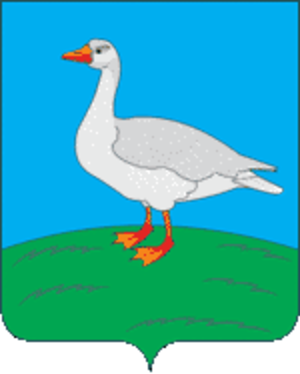
Ourjoum est une ville de l'oblast de Kirov, en Russie, et le centre administratif du raïon d'Ourjoum. Sa population s'élevait à 10 105 habitants en 2014.